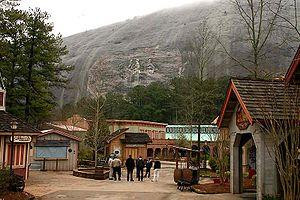
Stone Mountain est une montagne en granite de type Inselberg située dans la localité de Stone Mountain, un faubourg de la ville d'Atlanta dans l'État de Géorgie, aux États-Unis. Son sommet culmine à 513 mètres d'altitude ce qui correspond à 251,5 mètres au-dessus de la plaine avoisinante. En comparaison, il est quatre fois plus petit que le mont El Capitan dans le parc national de Yosemite.